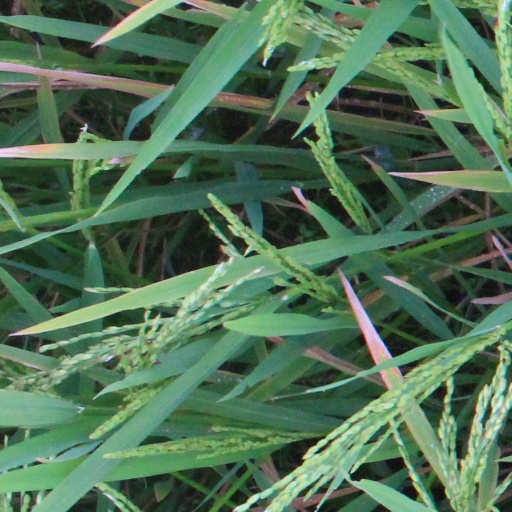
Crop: rice